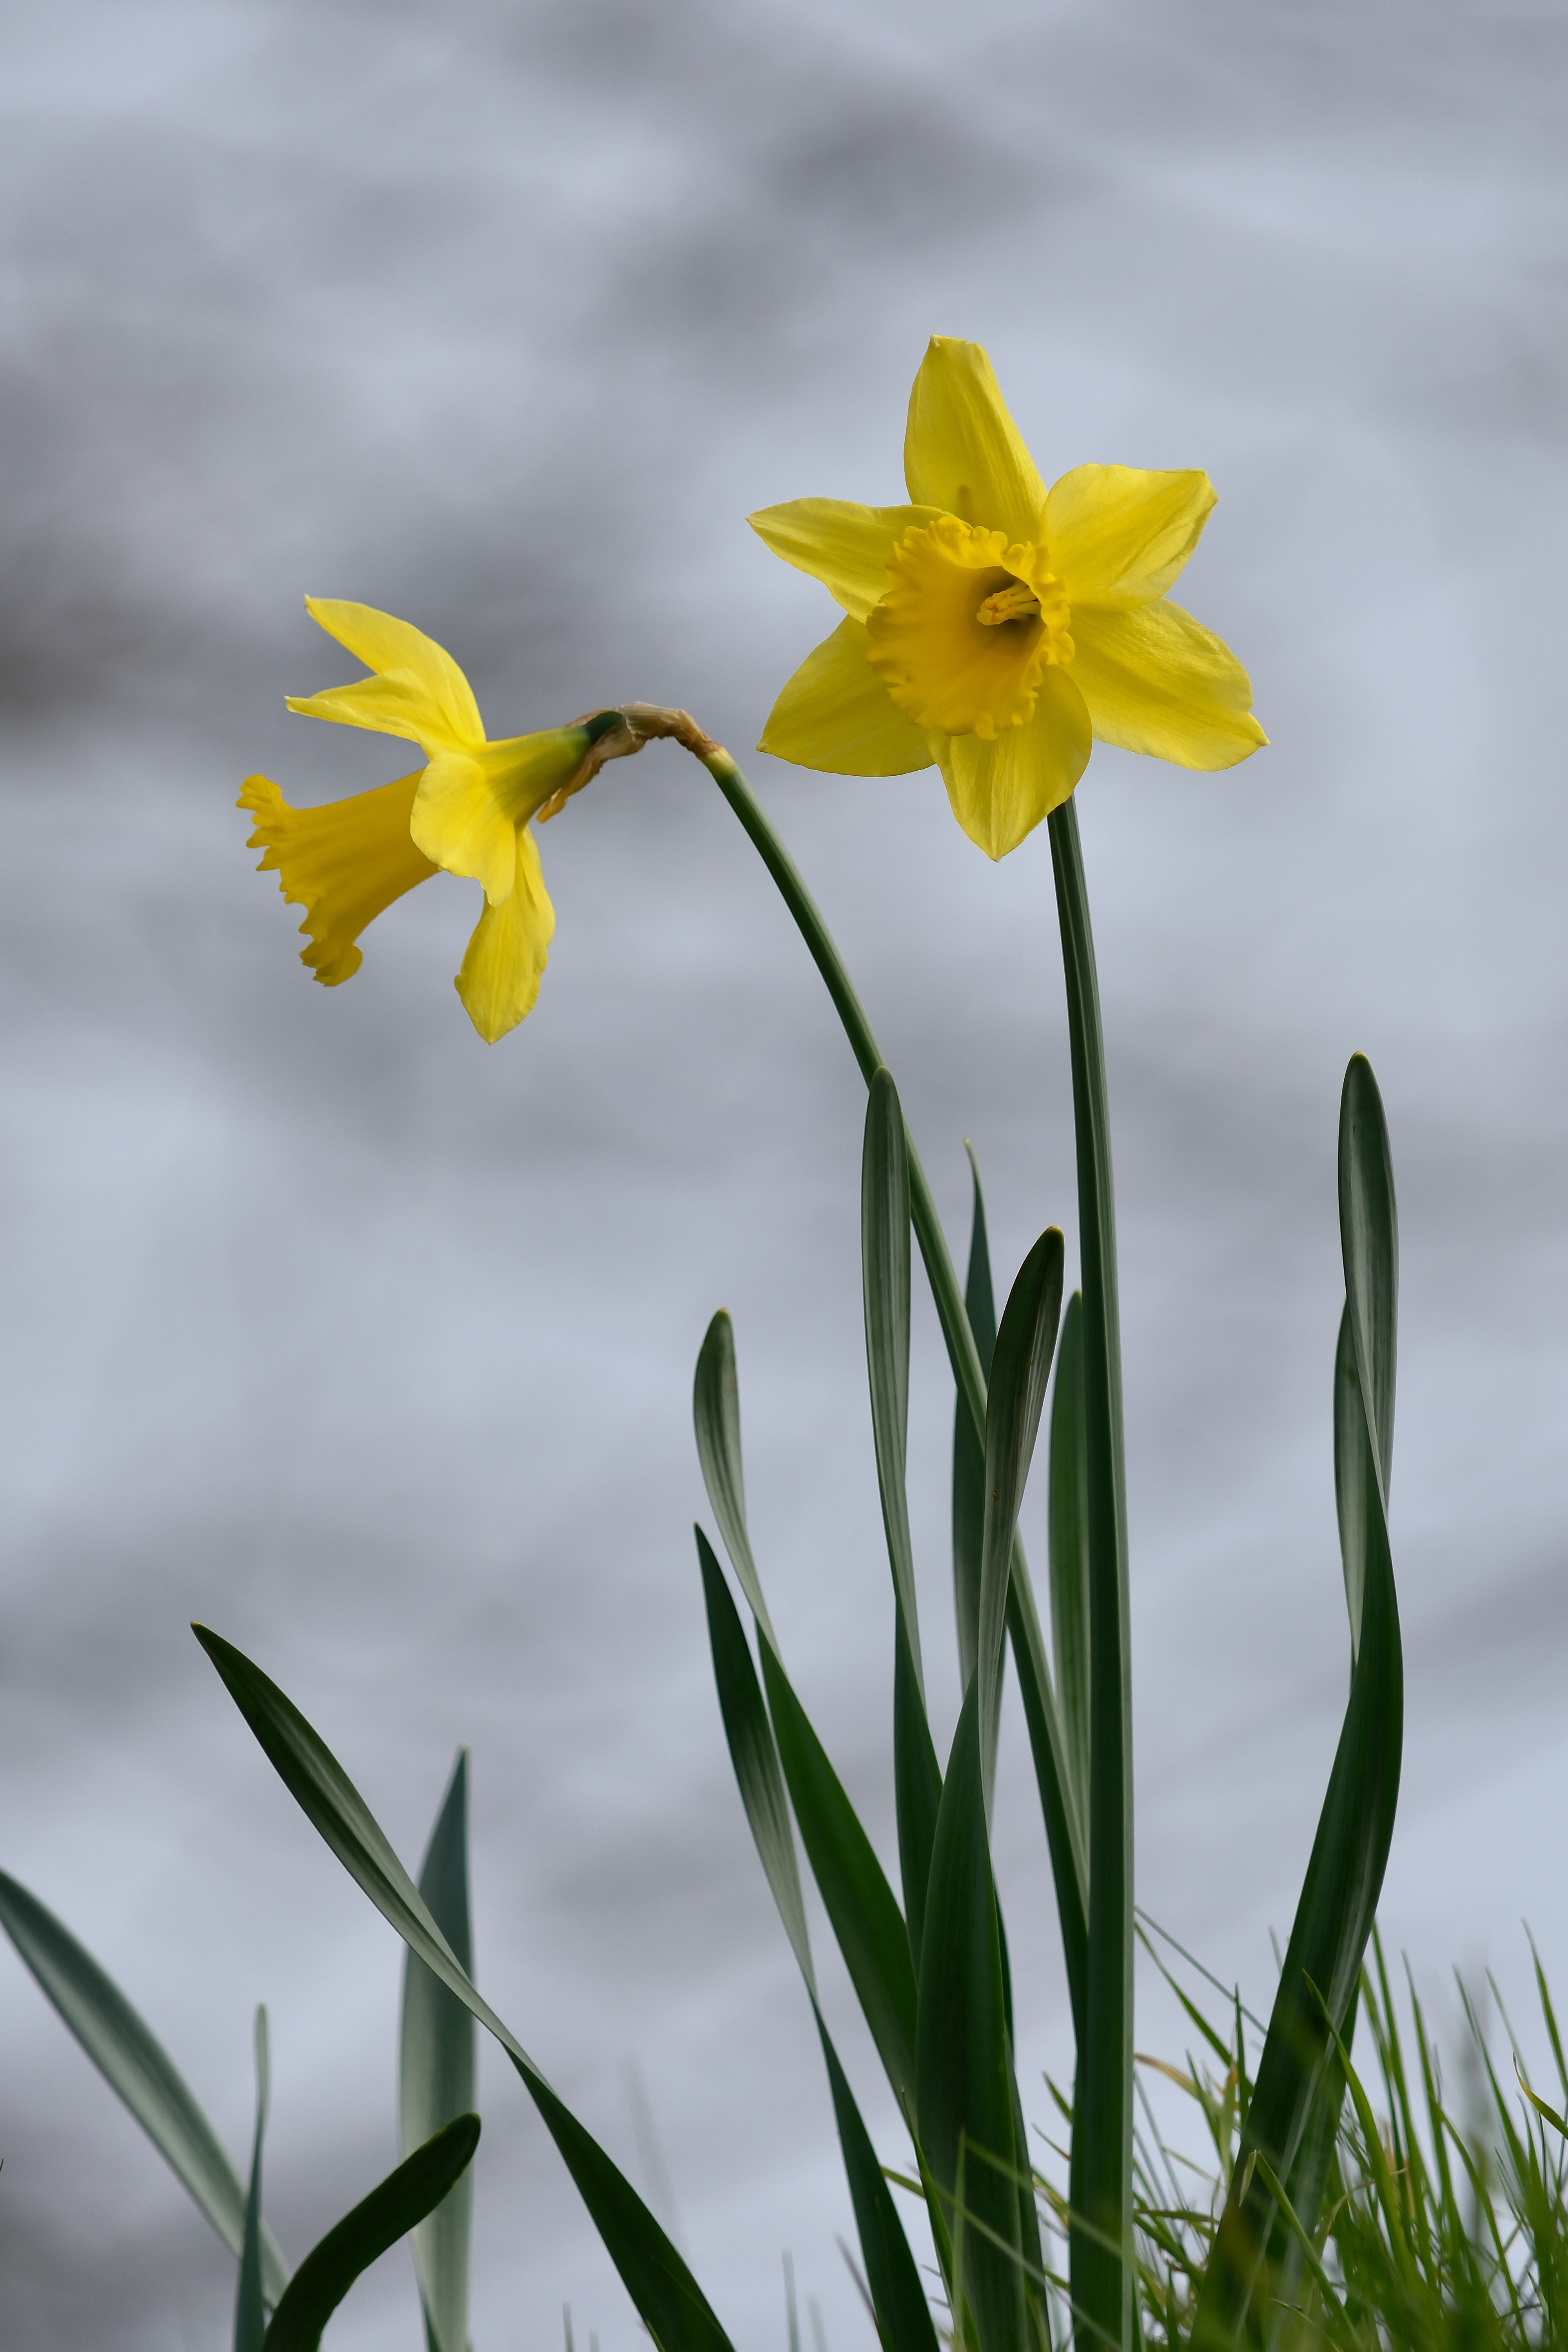
plant, flower, botany, yellow, daffodil, flora, plants, wildflower, narcissus, macro photography, flowering plant, plant stem, land plant